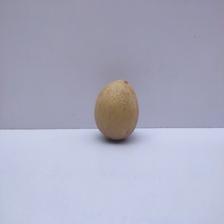
Size: Medium